Atlas Shrugged

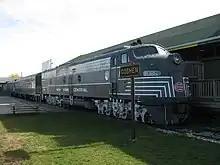
Rand studied operations of the New York Central Railroad as research for the story.

Dagny Taggart, the operating vice-president of Taggart Transcontinental Railroad, keeps the company going amid a sustained economic depression. As economic conditions worsen and government enforces statist controls on successful businesses, people repeat the cryptic phrase "Who is John Galt?" which means: "Don't ask questions nobody can answer."